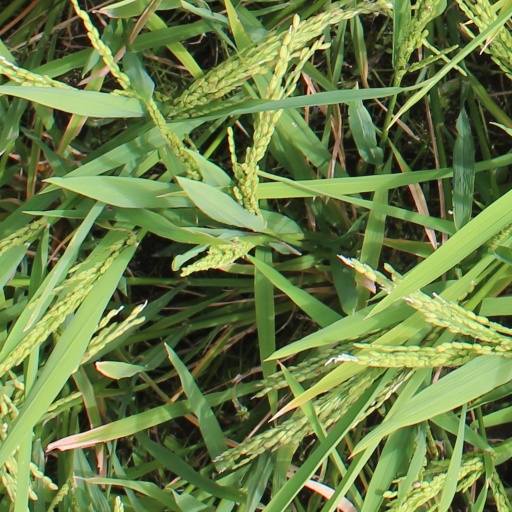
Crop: rice